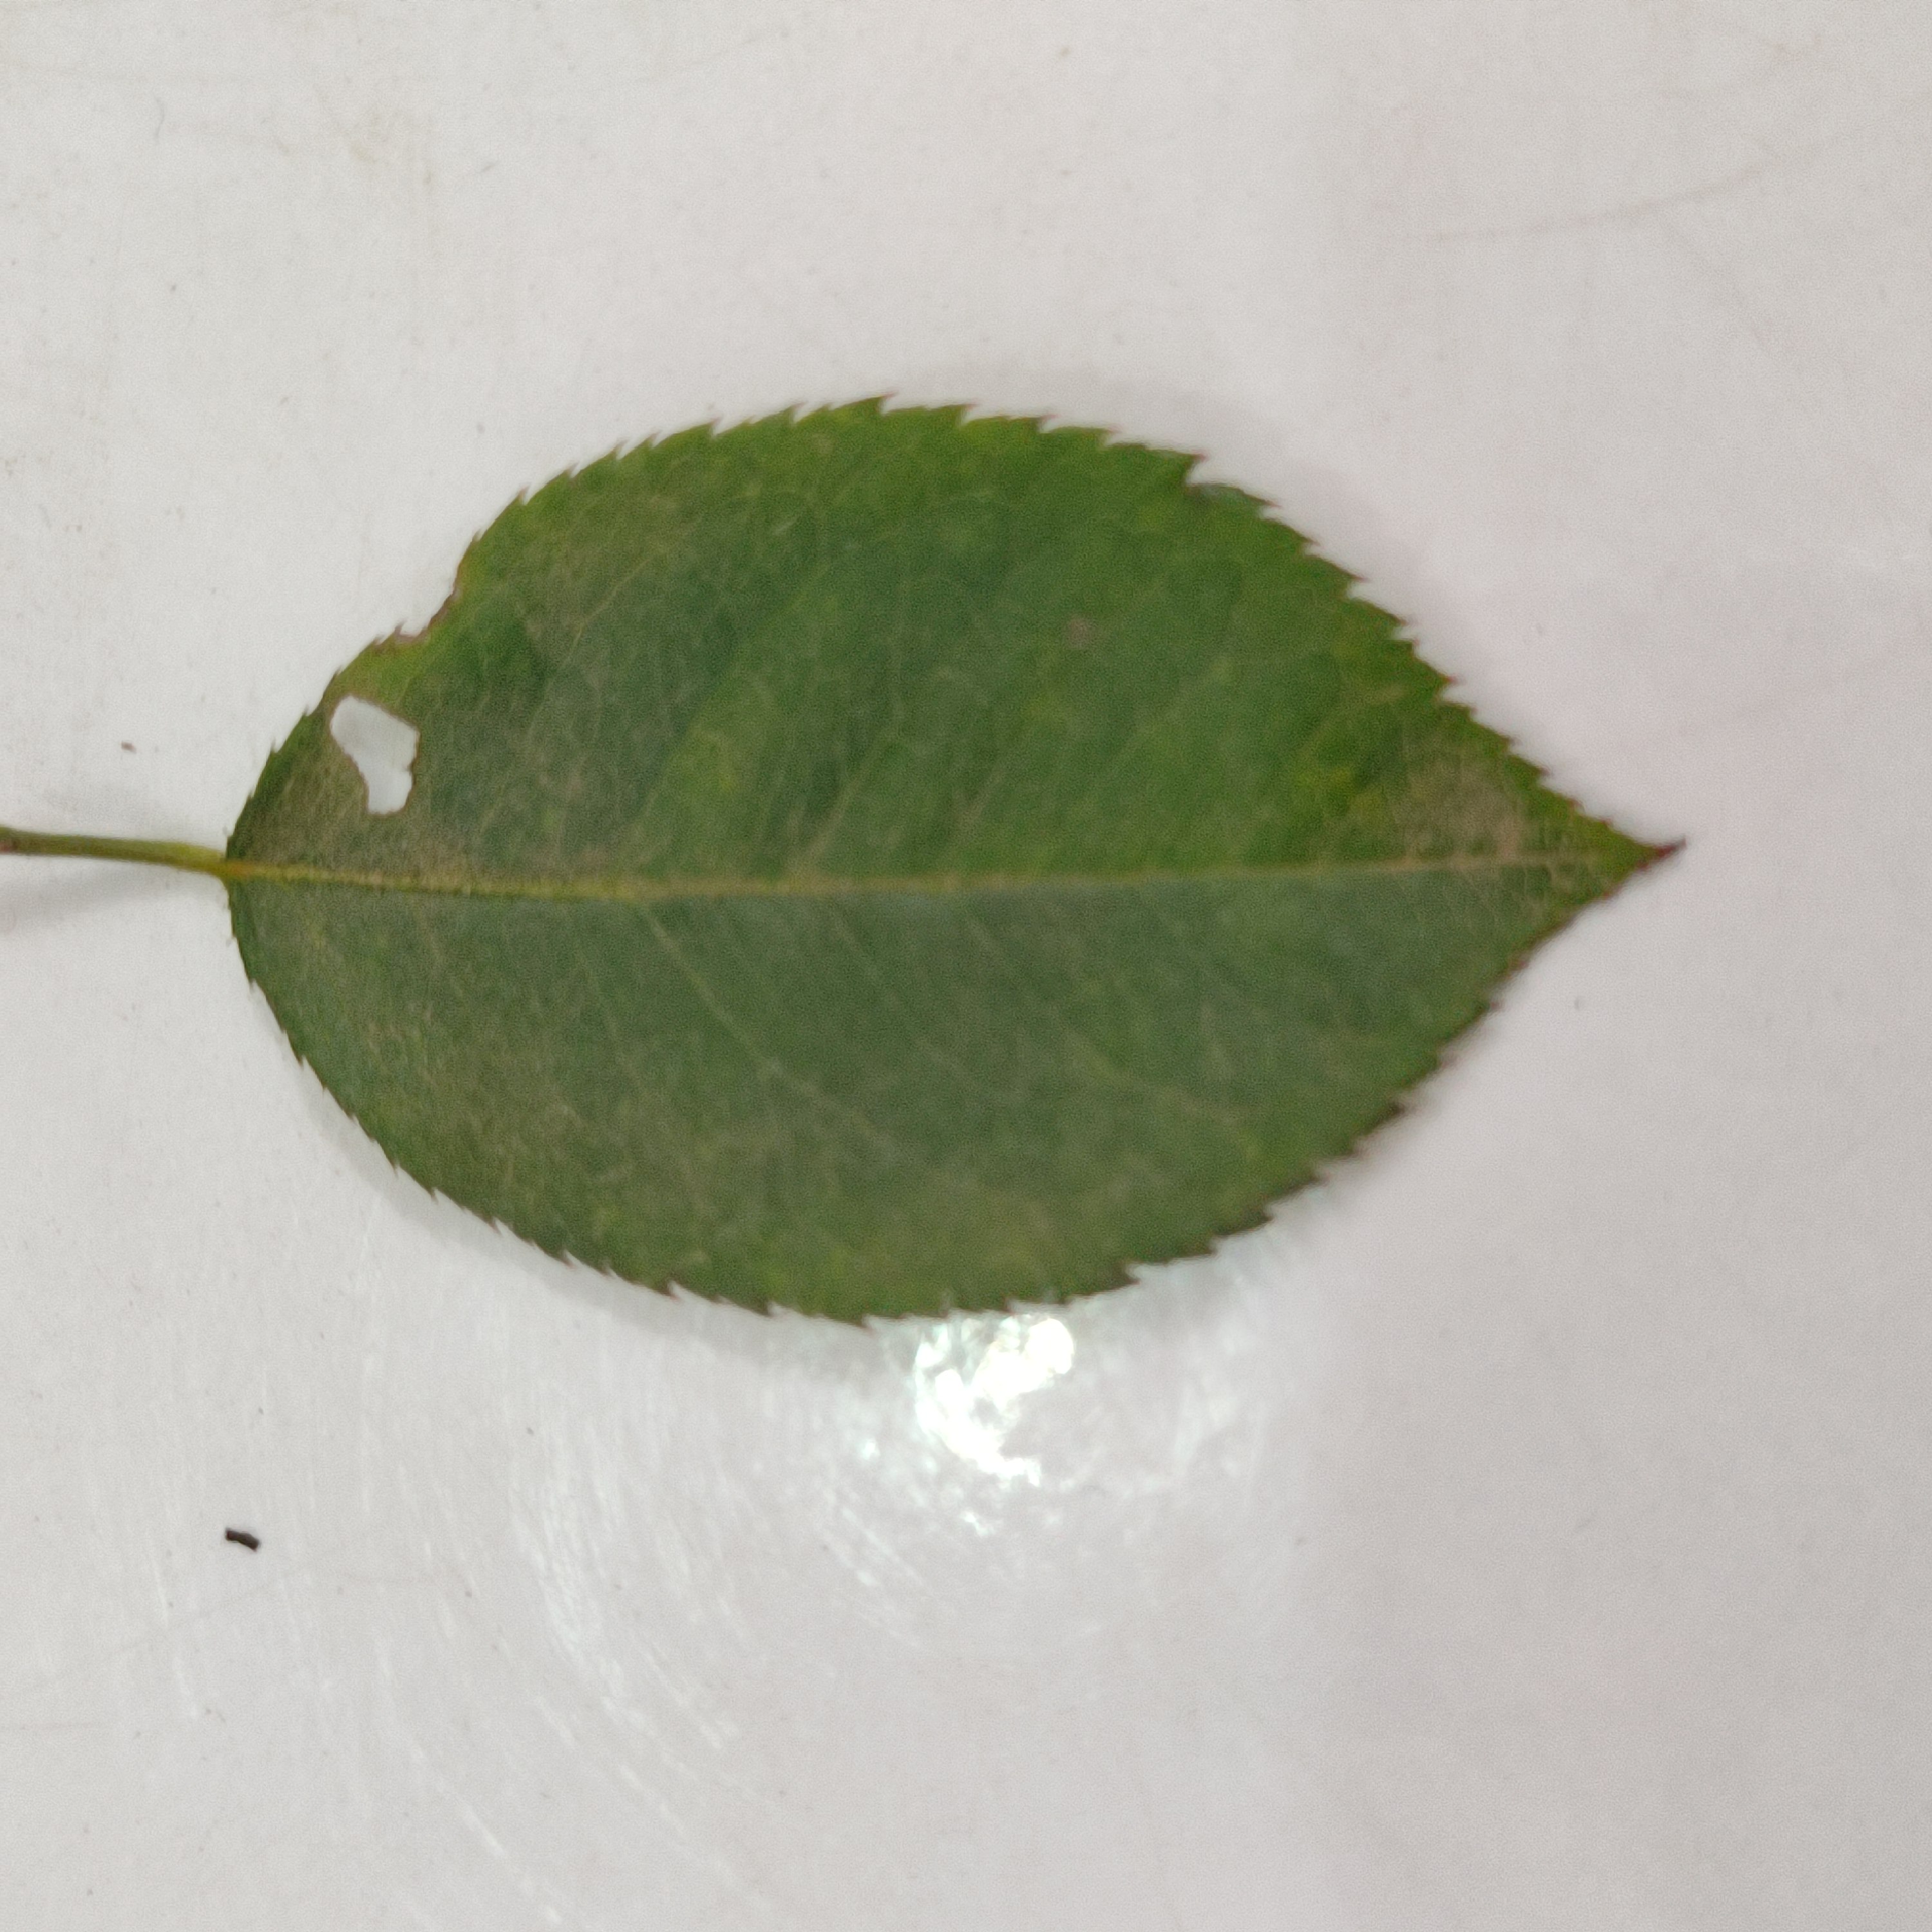
Label: Insect Hole